Zibelthiurdos

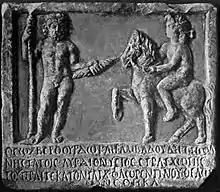
Photo of an epigraphic dedication to Zberthourdos (sic) and Iambadoule.

Zibelthiurdos is a Thracian god of heaven, lightning and rain, whose name is known mainly from epigraphic monuments. The only known reference to this god so far in ancient literature is in Cicero's speech against Pizon, where he is mentioned under the name "Jovi Vrii" ("Iuppiter Urius"). According to Cicero, Jupiter Urius had the most ancient and venerated of the barbarian temples, which was sacked by invading armies and resulted in diseases from which those afflicted never recovered.